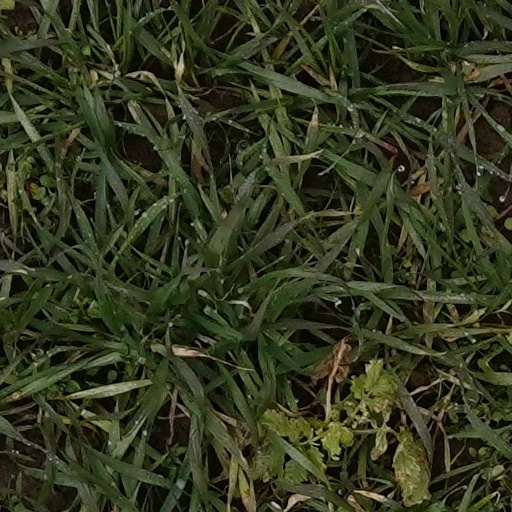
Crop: wheat